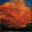
Label: maple_tree